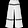
Label: Trouser